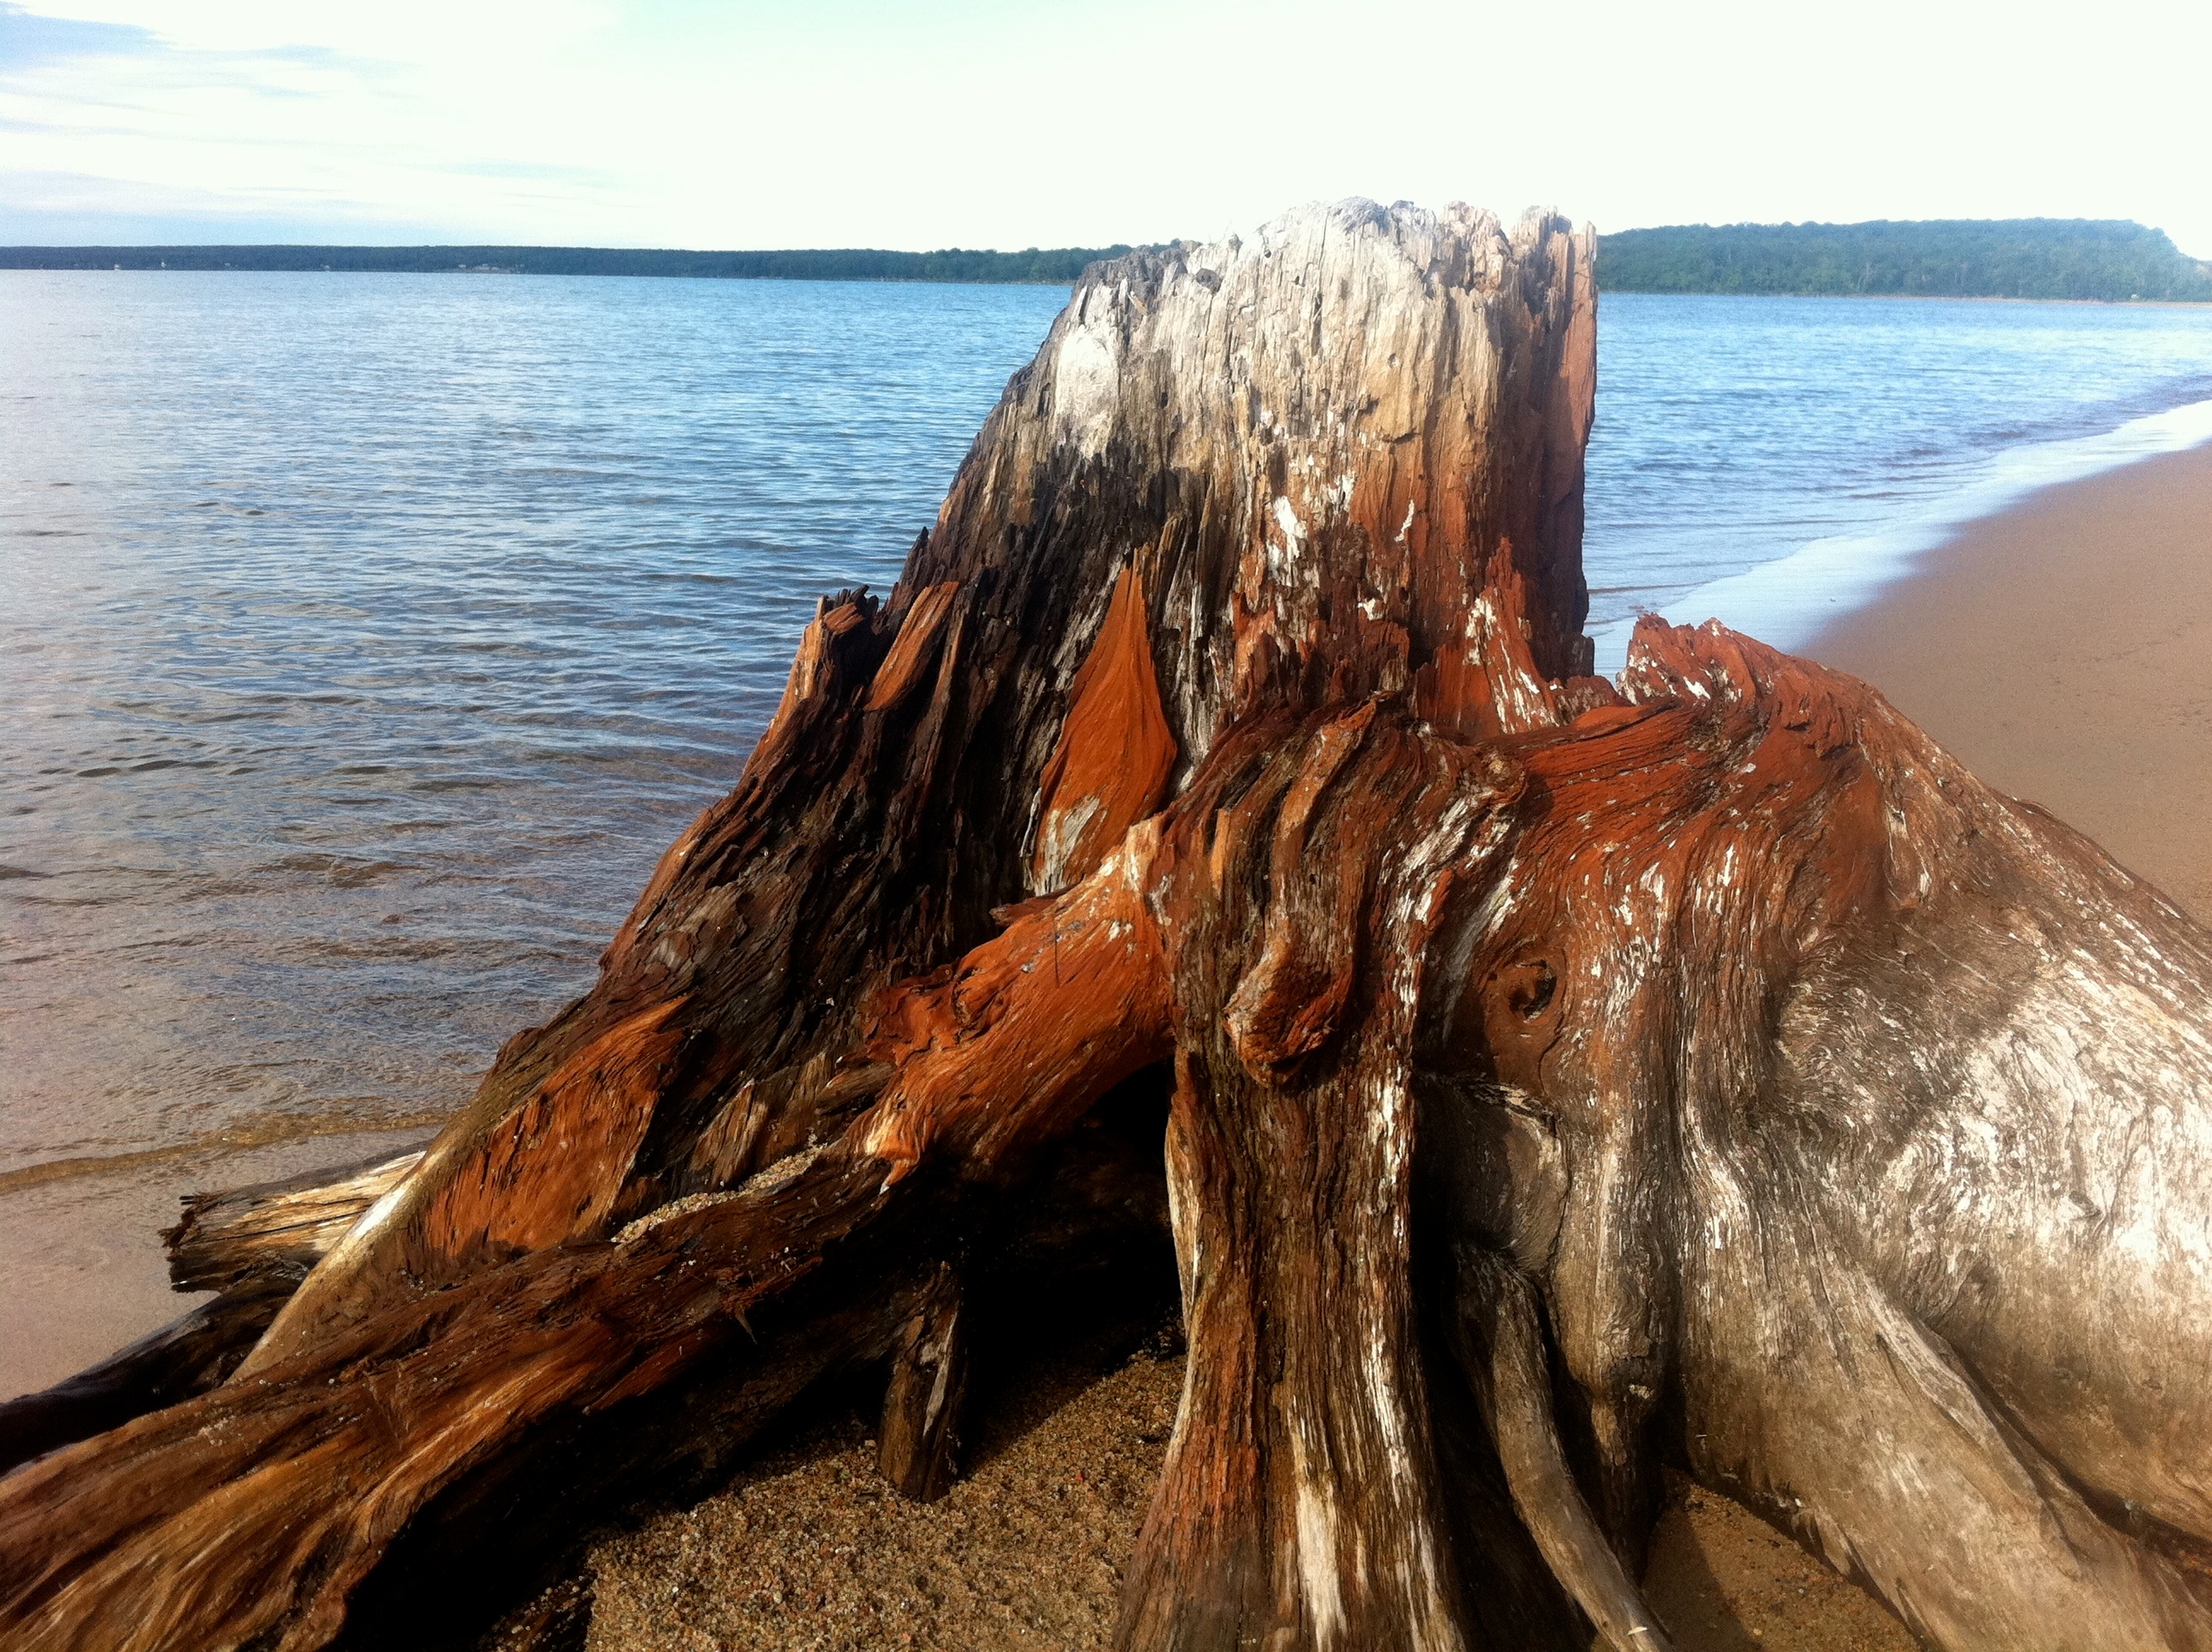
beach, sea, coast, sand, rock, ocean, wood, shore, wave, formation, cliff, terrain, material, odyssey